Orange Romania

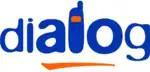
Former logo of Dialog

Orange România is a broadband Internet service provider and mobile provider in Romania. It is Romania's largest GSM network operator which is majority owned by Orange S.A. that also uses some of the Telekom Romania infrastructure, the biggest initial investor, who gradually increased its ownership.